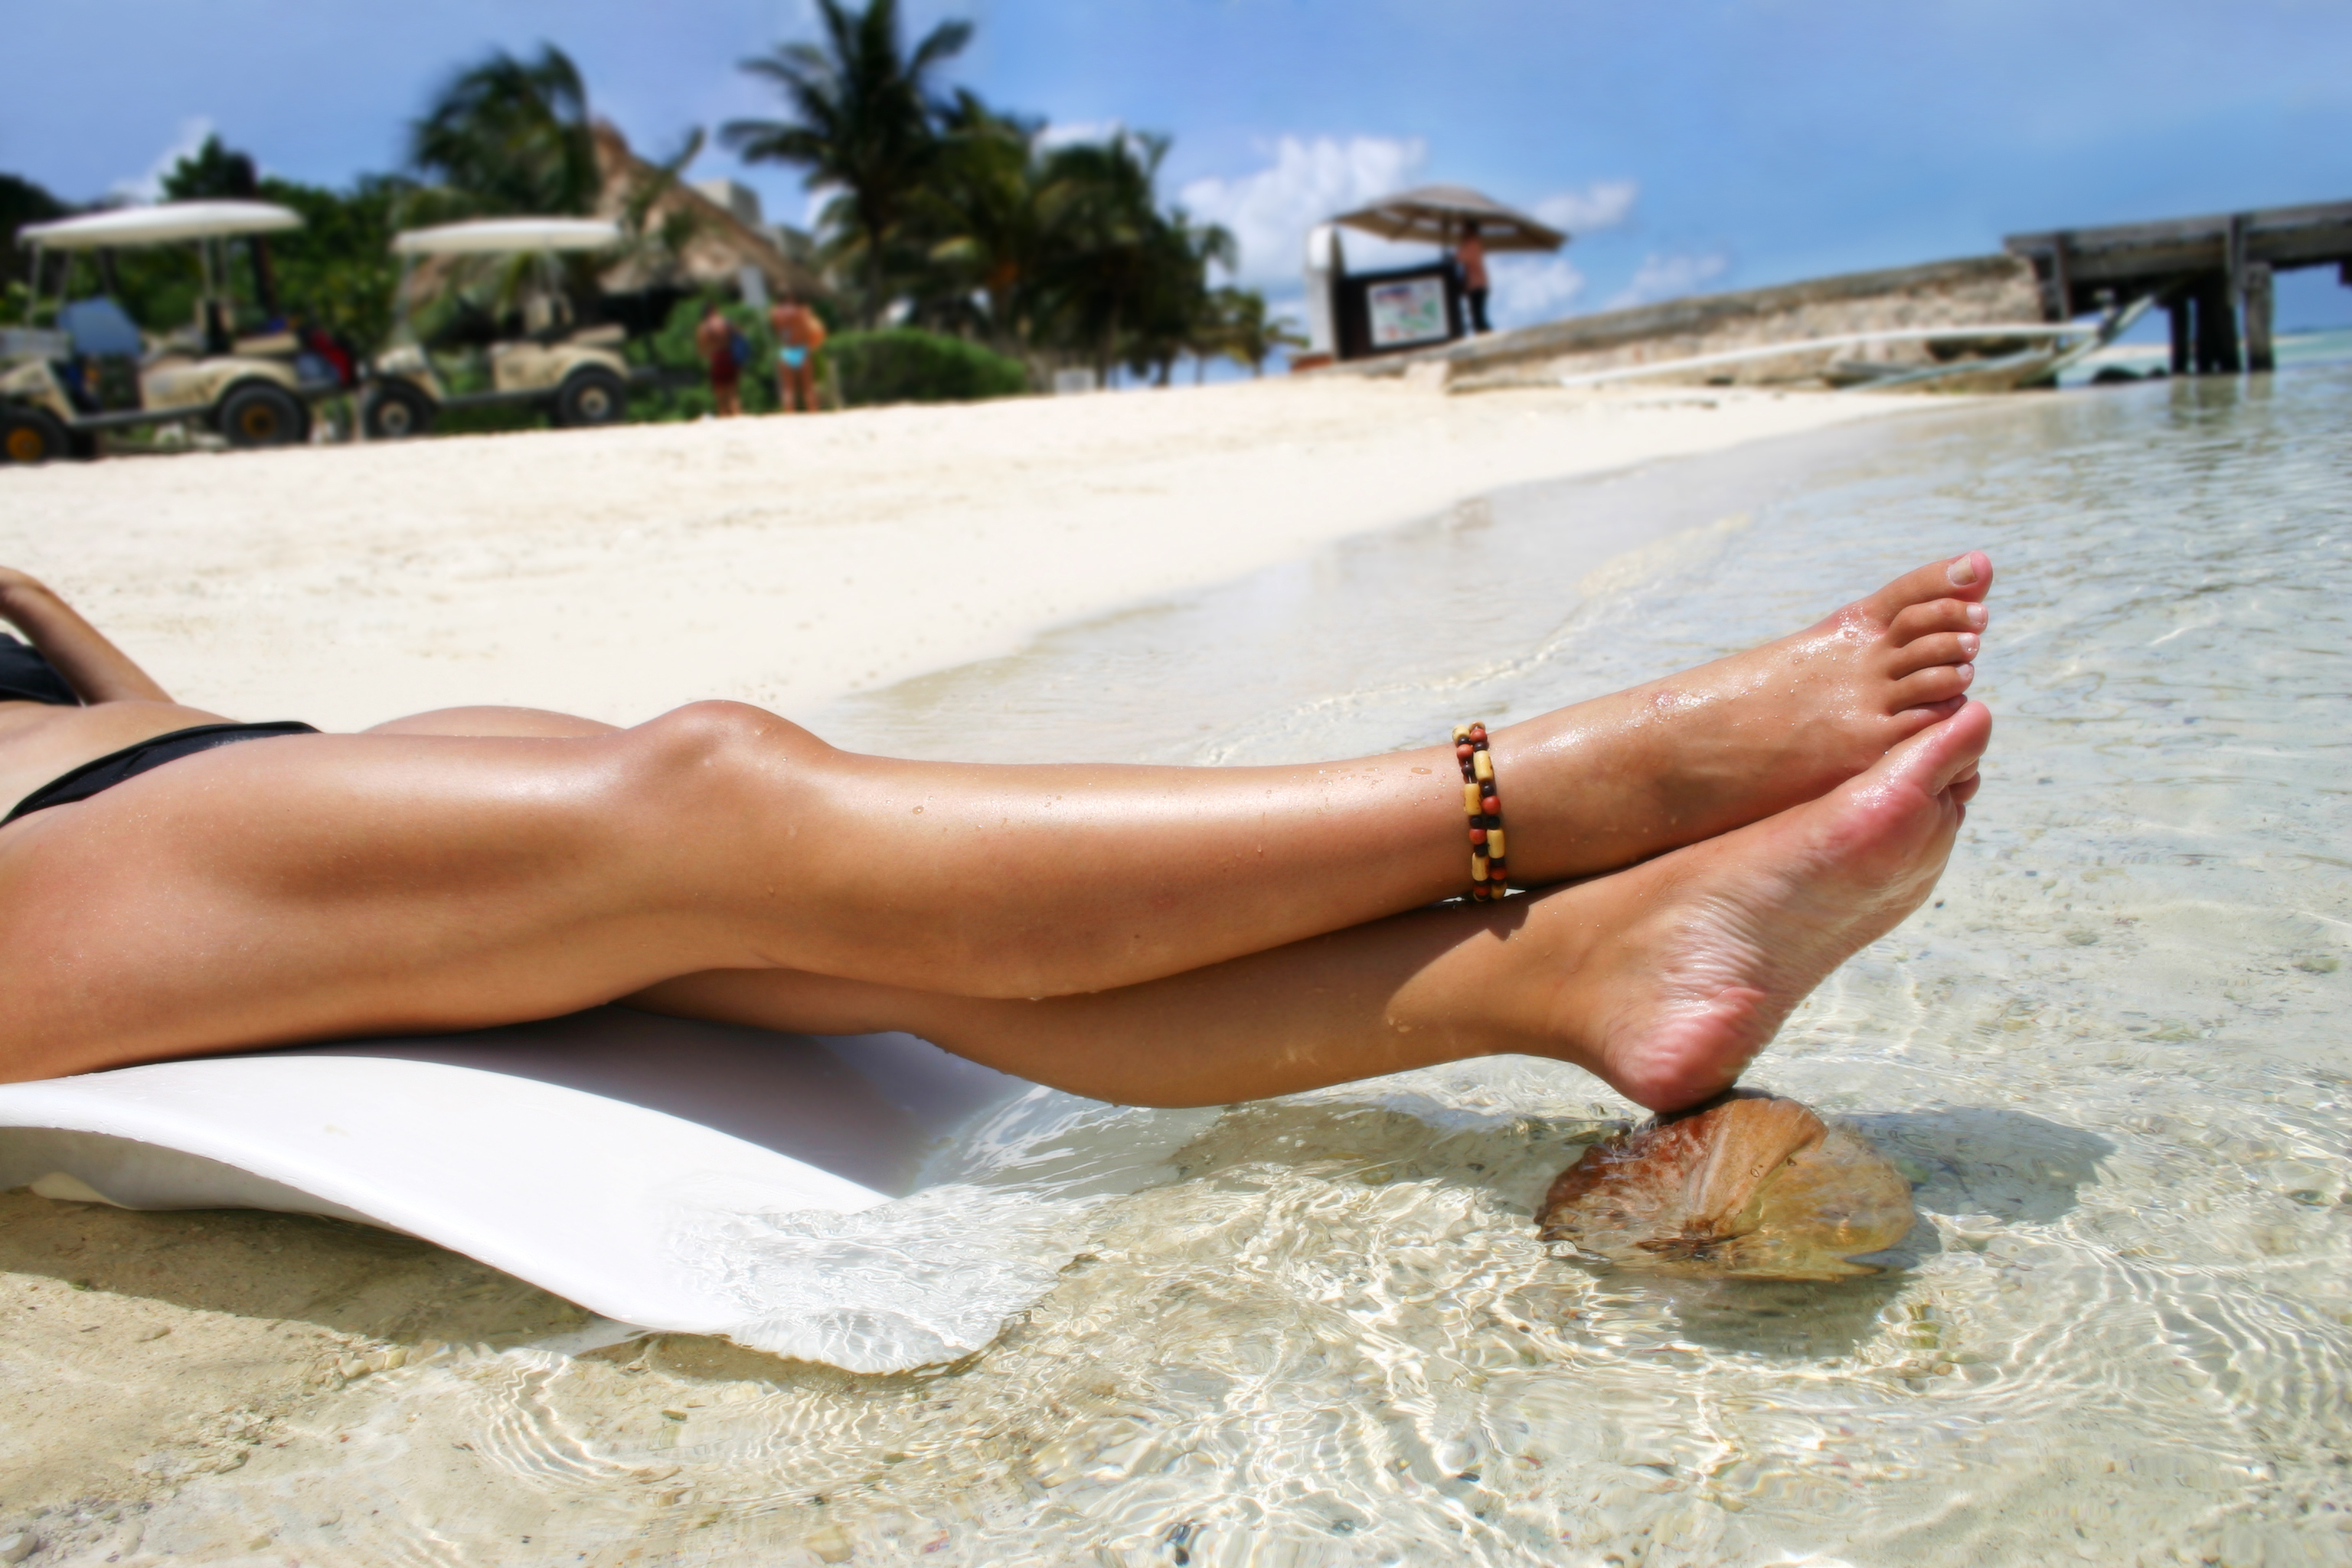
tropical, paradise, human leg, summer, swimwear, toe, sun tanning, brassiere, beach, bikini, vacation, undergarment, sand, swimsuit top, foot, tan, abdomen, lingerie, swimsuit bottom, holiday, tropics, barefoot, ankle, back, shore, briefs, bridge, caribbean, stomach, sunlounger, palm tree, sandal, swim brief, underpants, pier, arecales, lingerie top, towel, model, spring break, high heels